Rick Mears

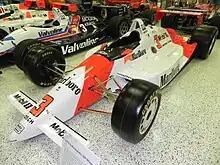
Mears' winning car from the 1991 Indianapolis 500

In 1991 during a practice session Mears hit the wall at Indianapolis for the first time in his career. The next day, he climbed into his backup car and claimed his record 6th career pole position. Twenty laps from the end of the 500, it looked like Mears was set to be the runner-up behind Michael Andretti. However, when a subsequent yellow flag period erased Andretti's 15-second lead, Mears gained the lead as Andretti opted to pit for fuel. It was a short-lived lead, as Andretti passed Mears around the outside into the first turn. A lap later Mears regained the lead, using the same move Andretti had. Turning up his turbocharger, he then pulled away to win a fourth Indy 500, becoming the third driver to do so. In August 1991, in the Michigan 500, he won his last race.